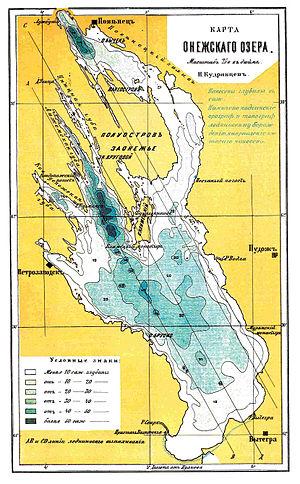
Zaonejie ou aussi Zaoniégé est le nom donné à la presqu'île qui s'avance dans le lac Onega, à proximité des petites îles de l'archipel de Kiji au nord-est du lac. Le préfixe « za » suivi de « onejie » donne au nom sa signification : « au-delà du lac Onega ». Ce territoire se trouve sous administration du raïon de Medvejiegorsk dans la République de Carélie une des républiques de la Fédération de Russie.